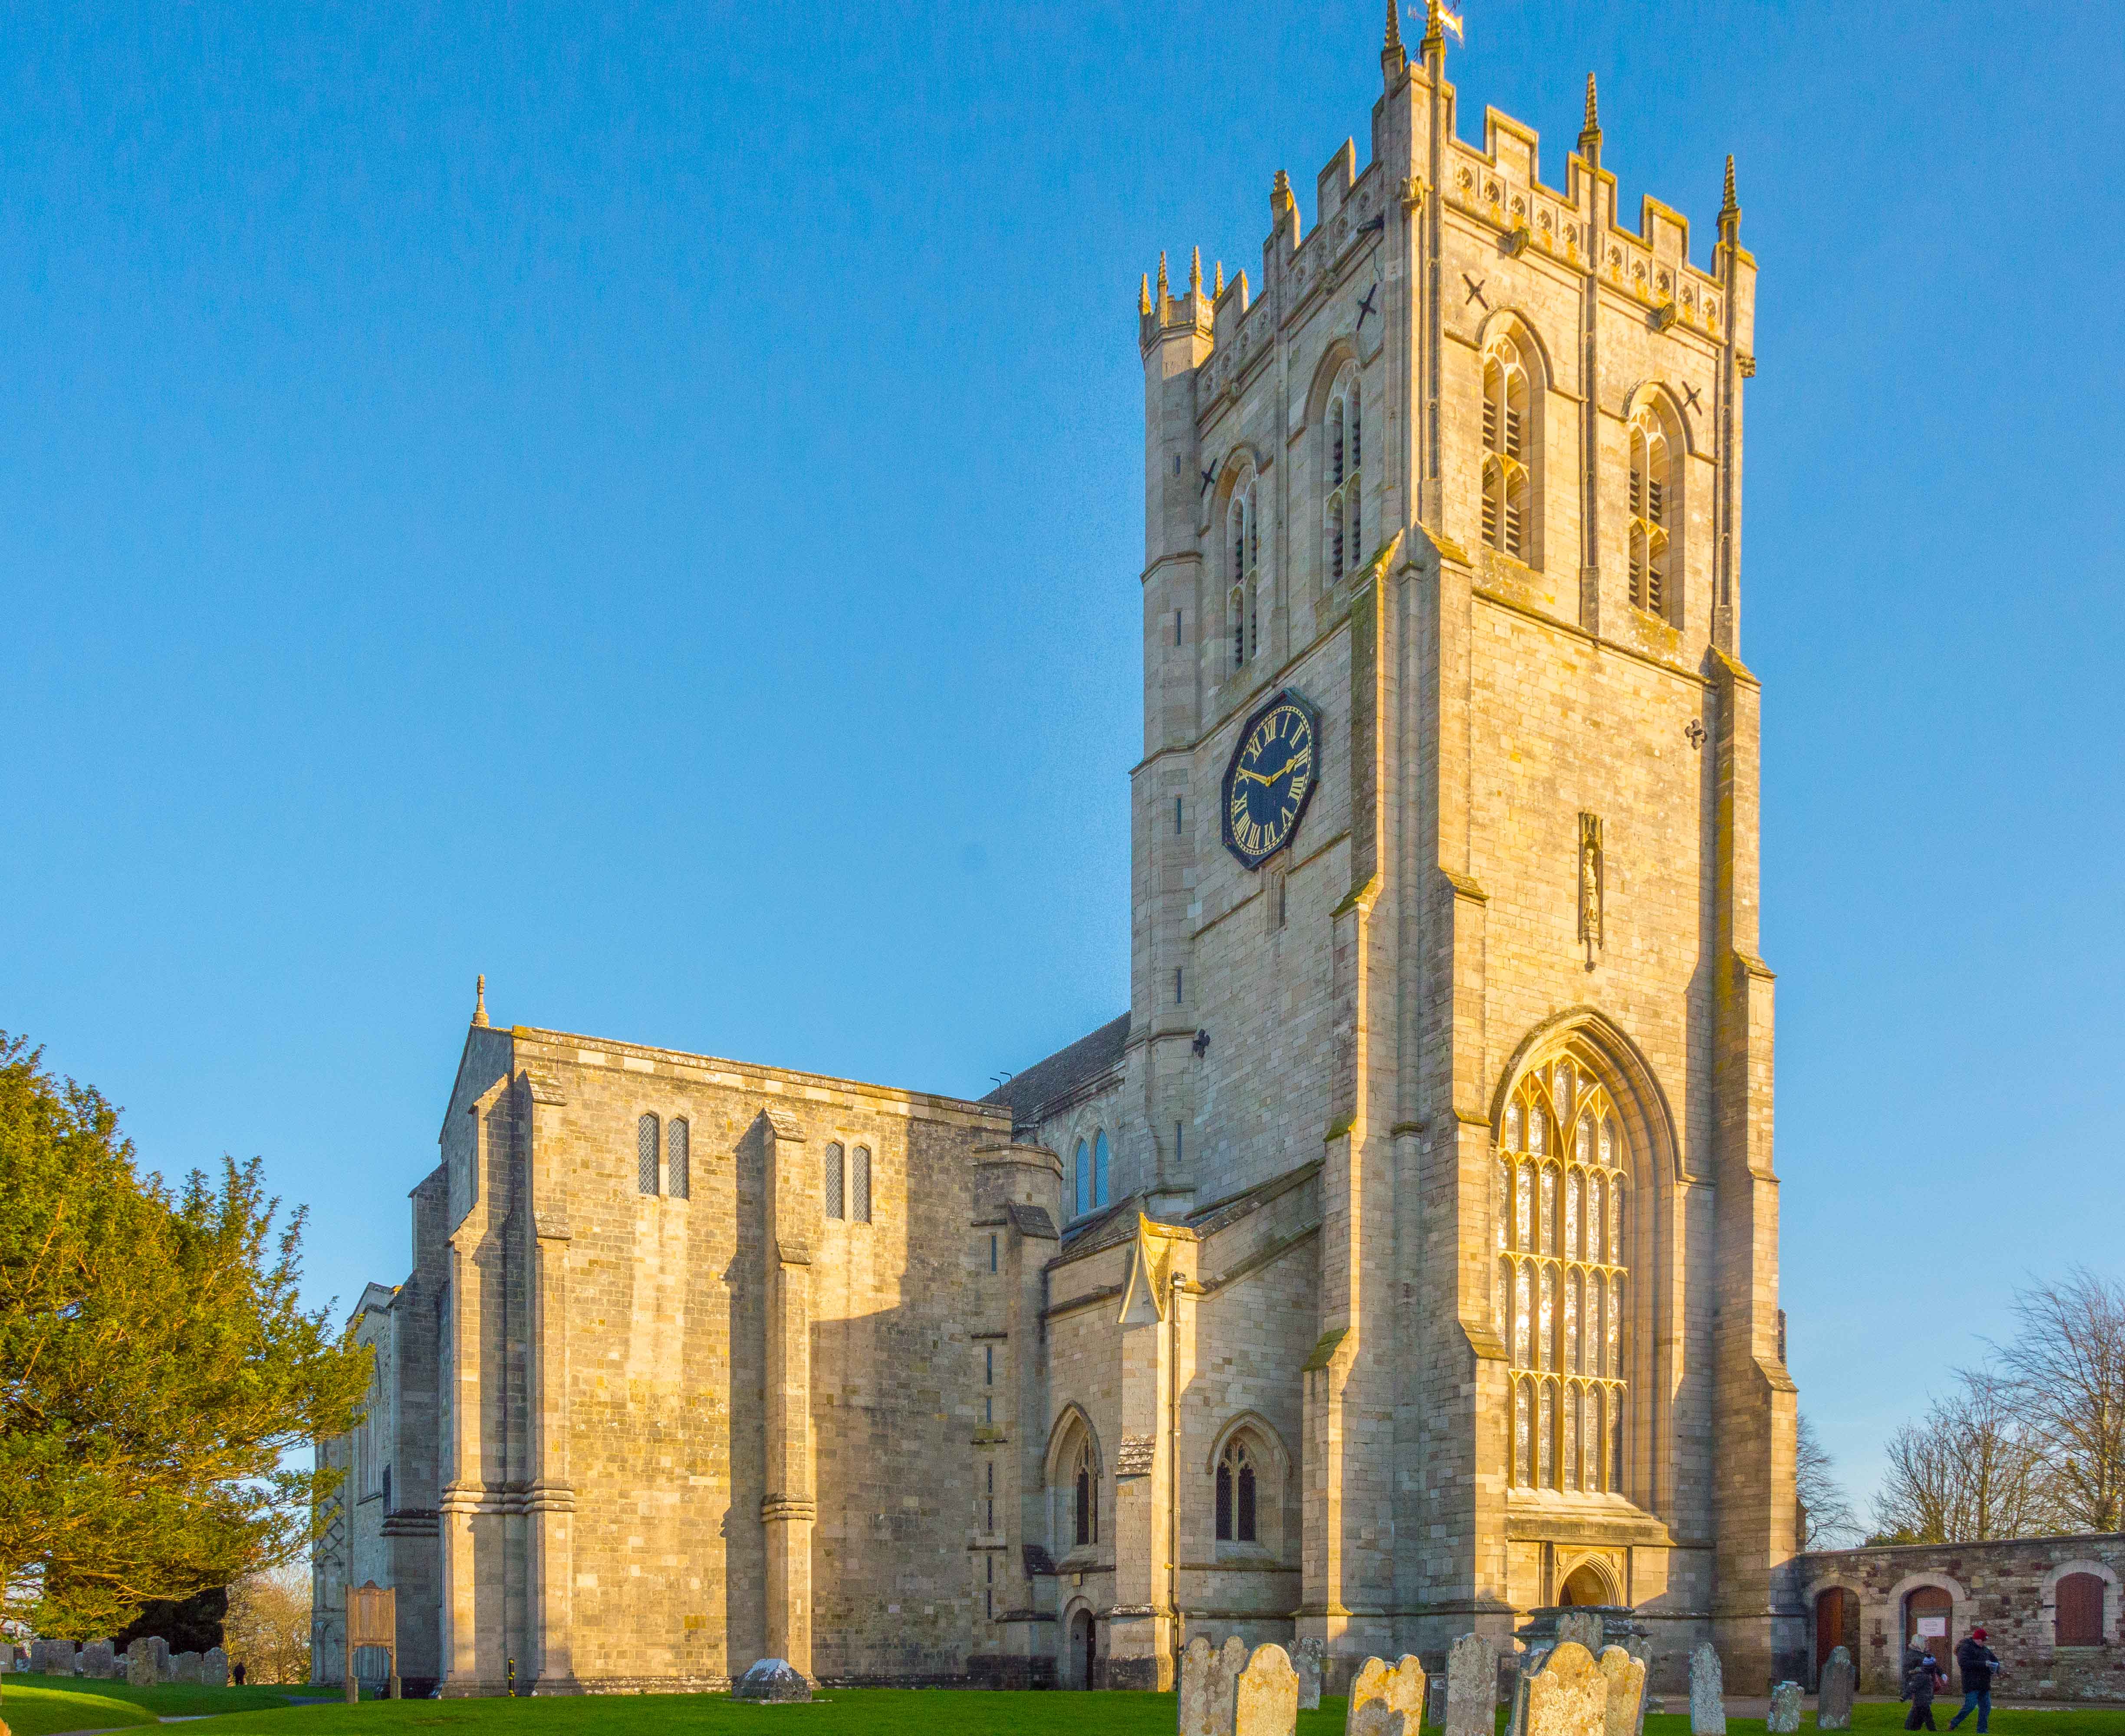
building, tower, landmark, church, cathedral, nikon, gothic, place of worship, priory, spire, steeple, monastery, abbey, christchurch, dorset, christchurchpriory, historic site